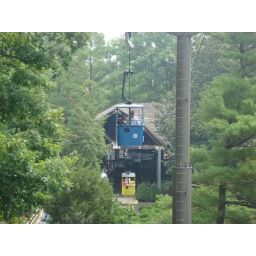
Corey &amp;amp; Jermaine are in the blue one and Ellie, Mom &amp;amp; Dad are in the yellow one behind them. Busch Gardens 7-27-08